A Bigger Splash (2015 film)

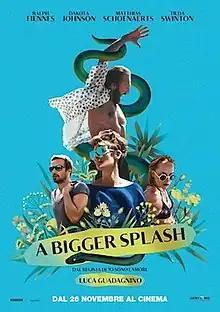
Theatrical release poster

A Bigger Splash is a 2015 psychological drama film directed by Luca Guadagnino and with a screenplay by David Kajganich from a story by Alain Page. Starring Tilda Swinton, Matthias Schoenaerts, Ralph Fiennes, and Dakota Johnson, the film is loosely based on Jacques Deray's 1969 film "La Piscine" ("The Swimming Pool") and named after the 1967 David Hockney painting.